Sir Henry Carew, 7th Baronet

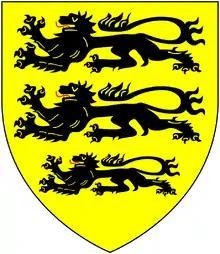
Arms of Carew: "Or, three lions passant in pale sable"

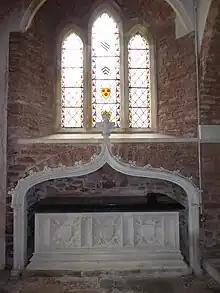
Monument to Sir Henry Carew, 7th Baronet, Haccombe Church

Sir Henry Carew, 7th Baronet (1779–1830) of Haccombe in Devon, was a member of the landed gentry of Devon.